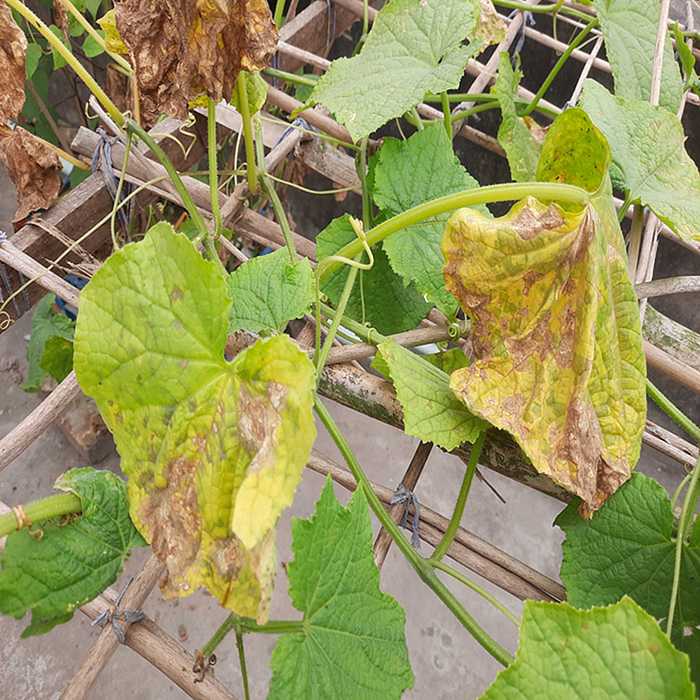
Plant: Cucumber
Label: Anthracnose lesions